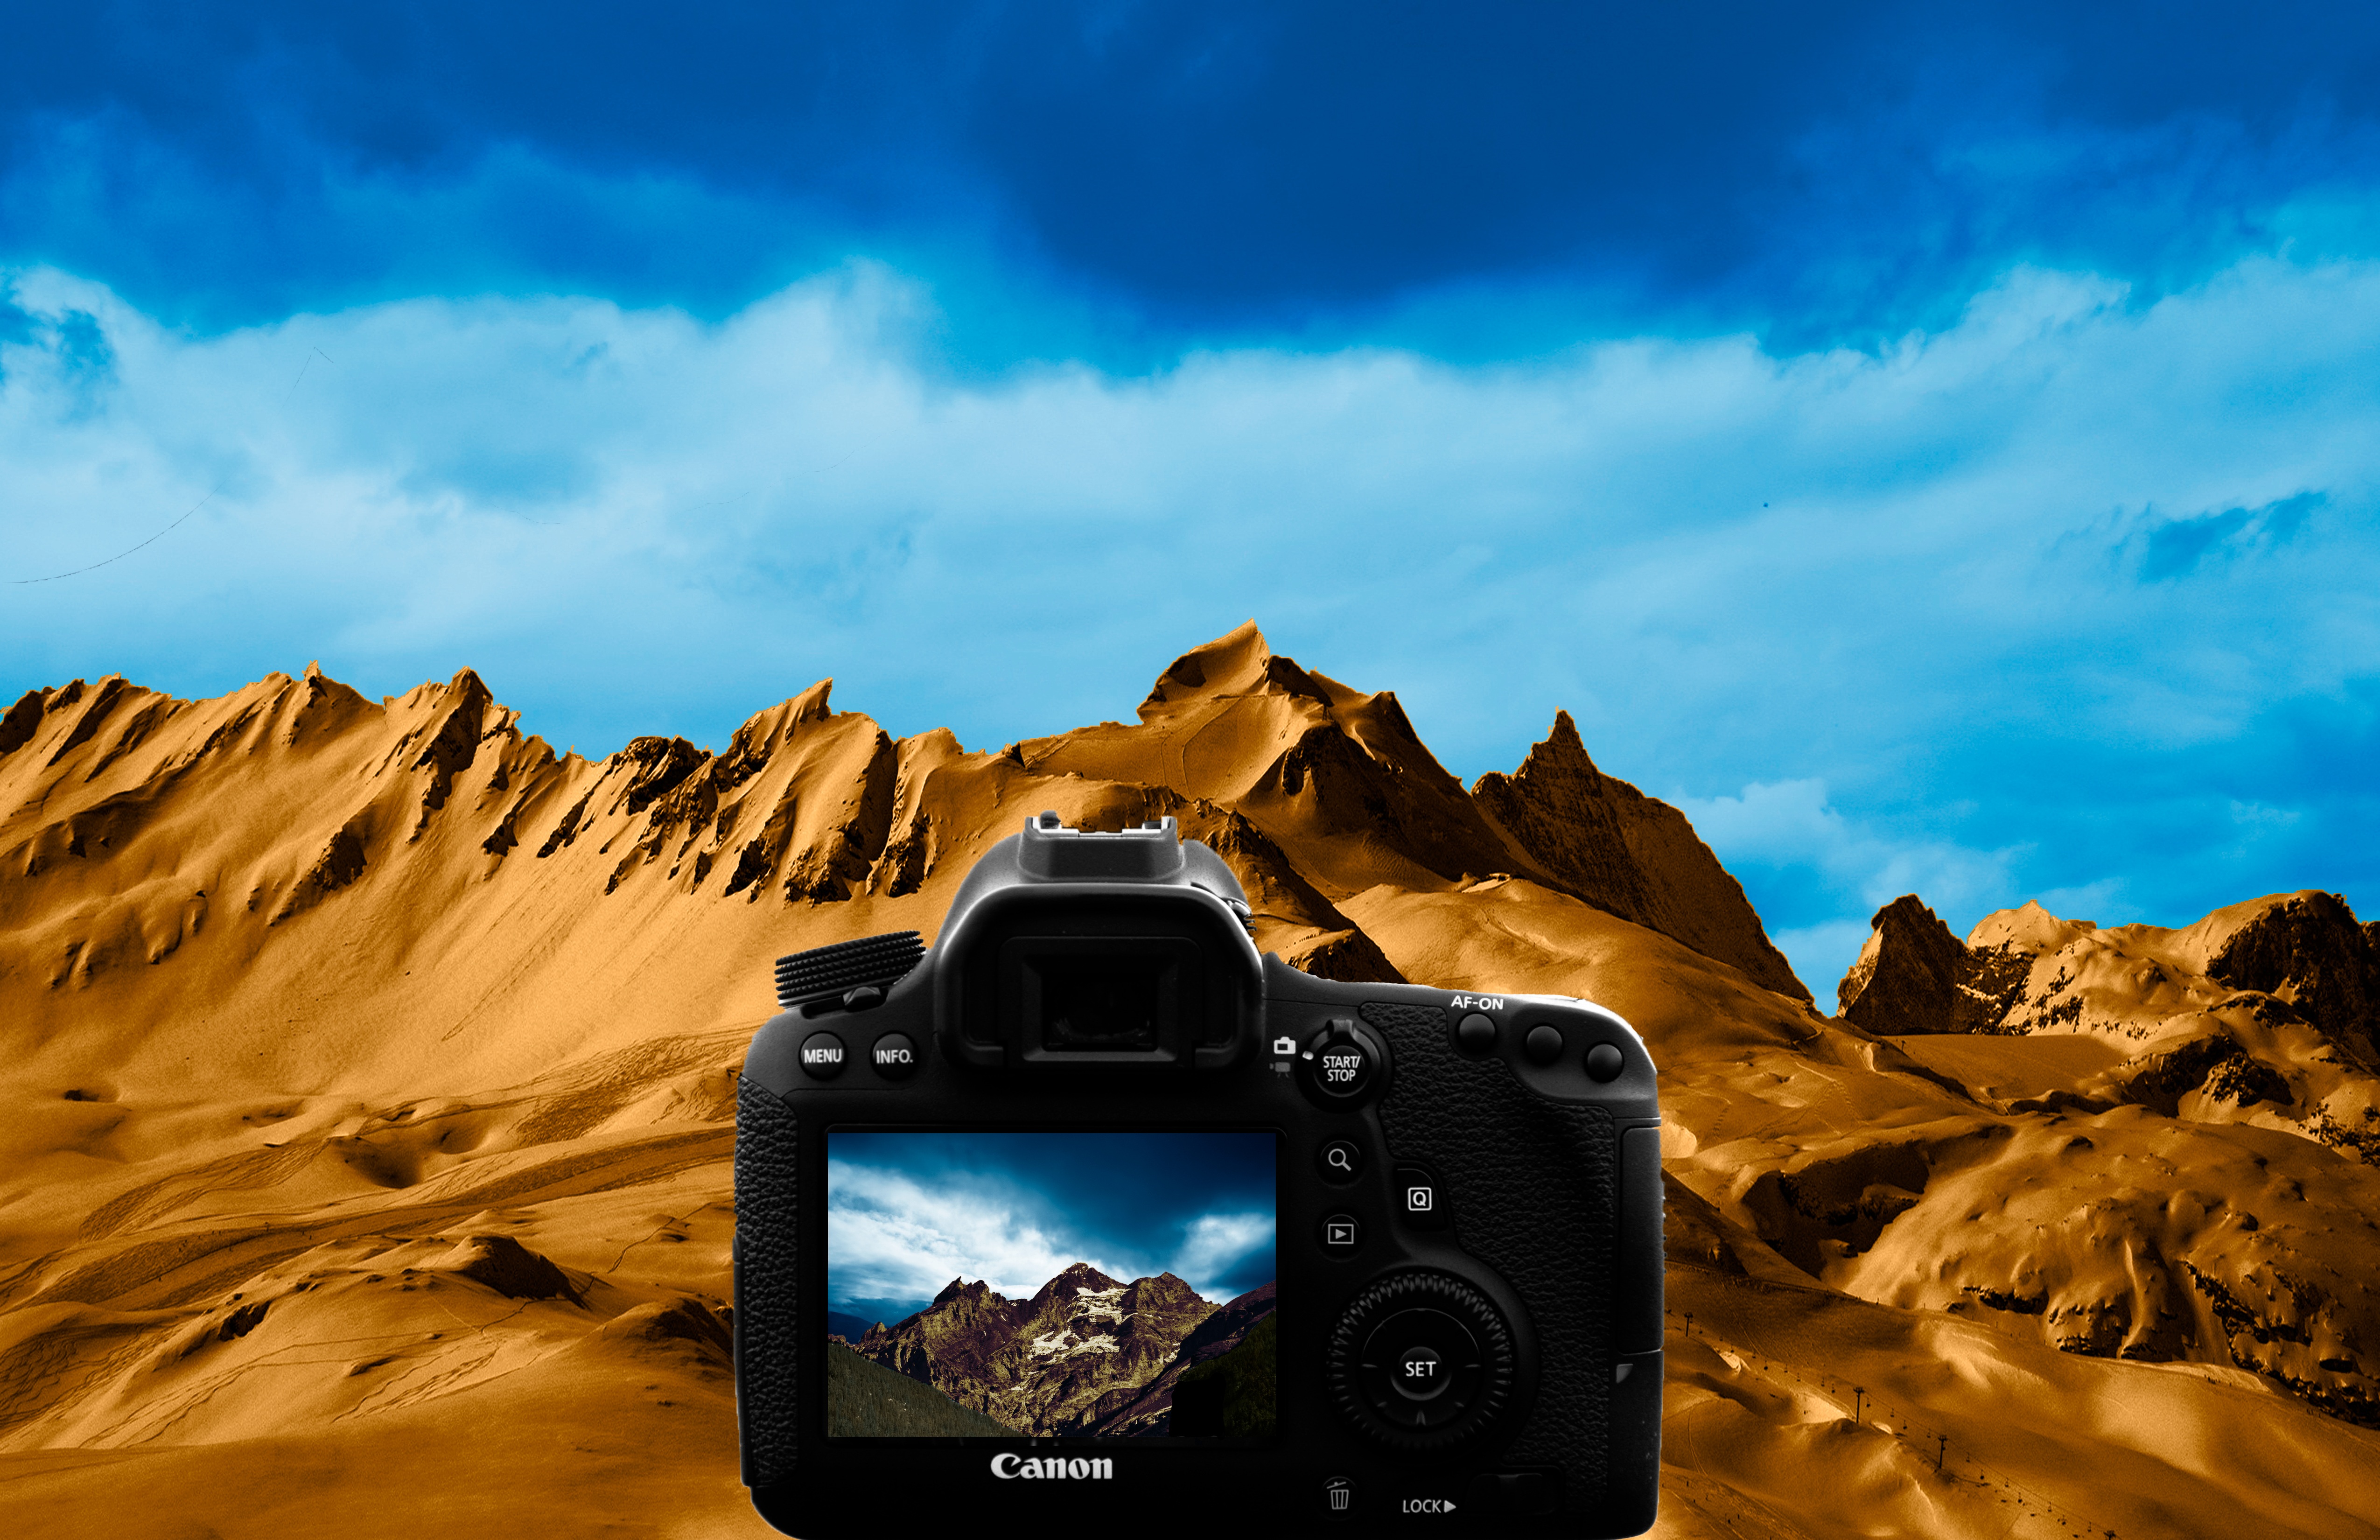
landscape, mountain, sky, photography, desert, mountain range, photo, distortion, terrain, background, landscapes, zoom, tones, ecosystem, screenshot, natural environment, computer wallpaper